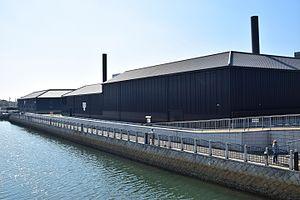
Mizkan est une entreprise japonaise agroalimentaire spécialisée dans la production de sauce et de vinaigre.